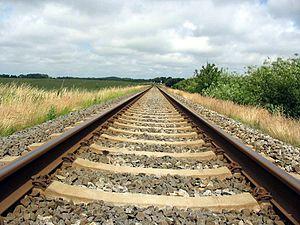
La fièvre du caoutchouc est un épisode important de l’histoire économique et sociale des pays ayant des territoires amazoniens, comme le Brésil, la Bolivie, le Pérou, la Colombie et l’Équateur. Cette fièvre, liée à l’extraction et la commercialisation du caoutchouc, eut comme épicentre la région amazonienne, perturbant le processus colonisateur, attirant les richesses et provoquant des transformations culturelles et sociales, en plus de donner une grande impulsion à des villes amazoniennes telles Iquitos au Pérou, Belém do Pará au Brésil et en particulier à la ville brésilienne de Manaus, qui est encore de nos jours la principale ville amazonienne et la capitale de l’État d’Amazonas. La fièvre du caoutchouc connut son apogée entre 1879 et 1912, suivie longtemps après d’une résurrection dans les années 1942-1945.